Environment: real
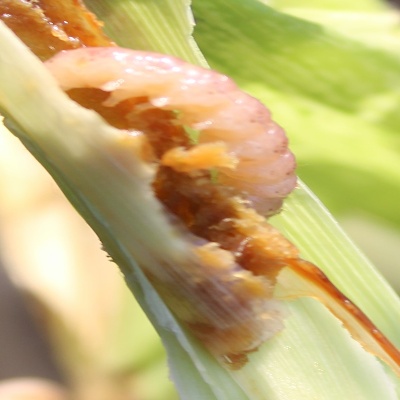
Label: fall_armyworm